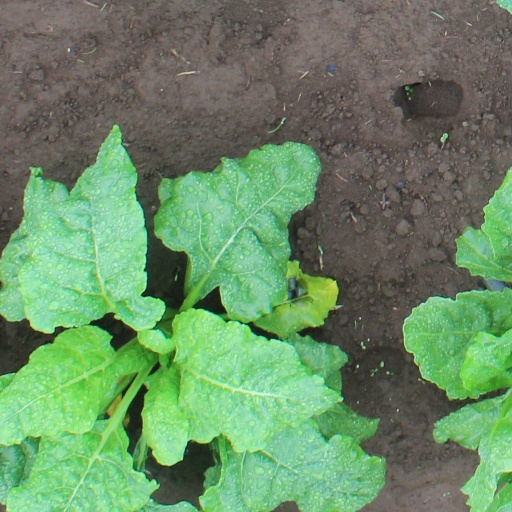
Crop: sugar beet